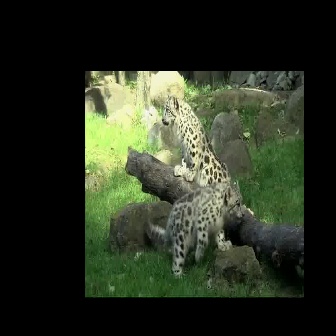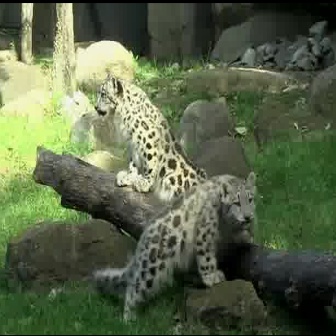
  Please identify the target specified by the bounding box [142,179,245,282] in the first image and locate it in the second image. Return the coordinates in [x_min,y_min,x_max,y_max] format.
Answer: [92,171,254,333]